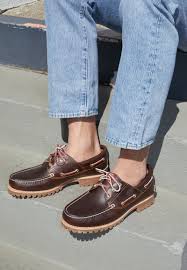
Label: Boat